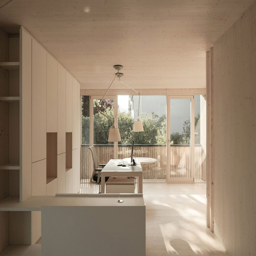
person is an office building combining a mirrored base with a wooden upper floor